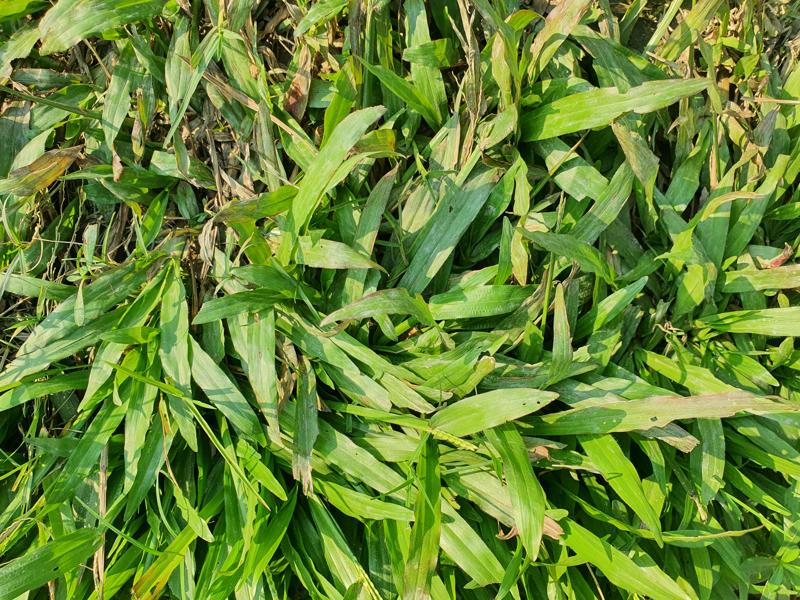
Weed species: Paspalum scrobiculatum